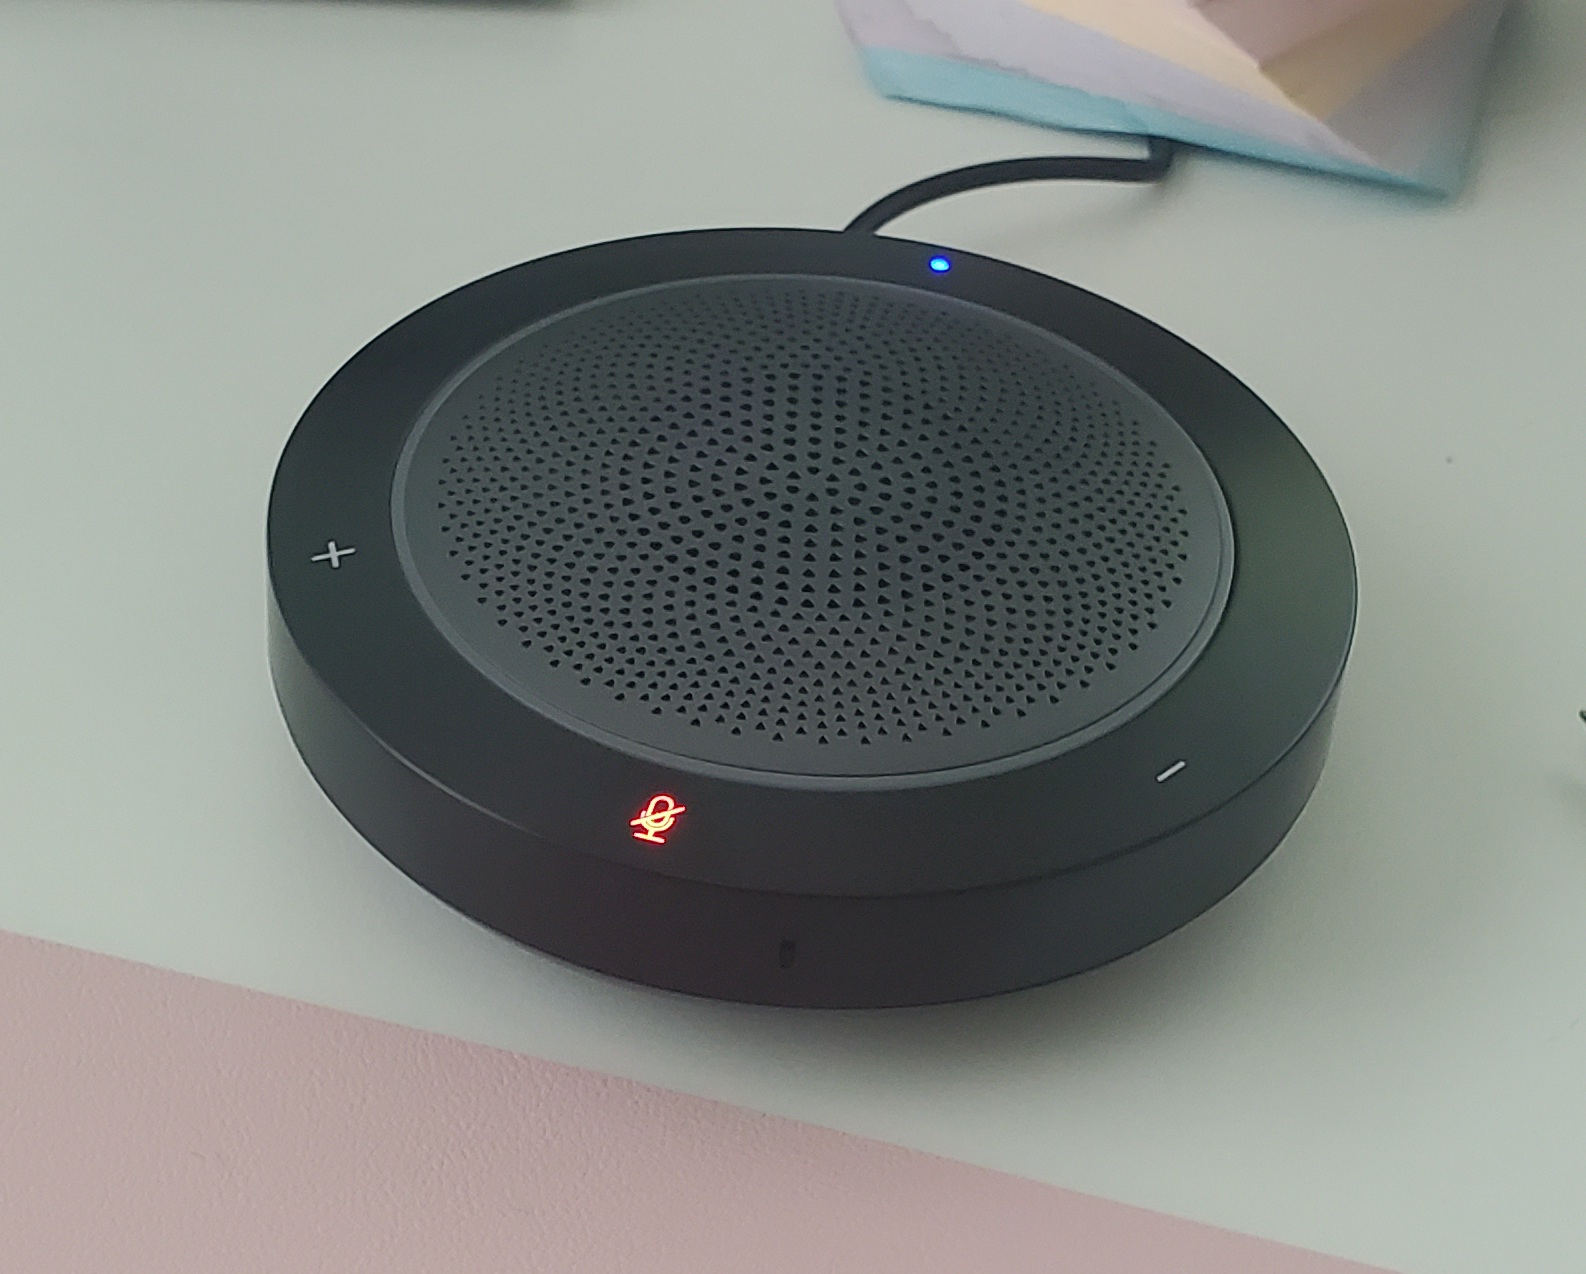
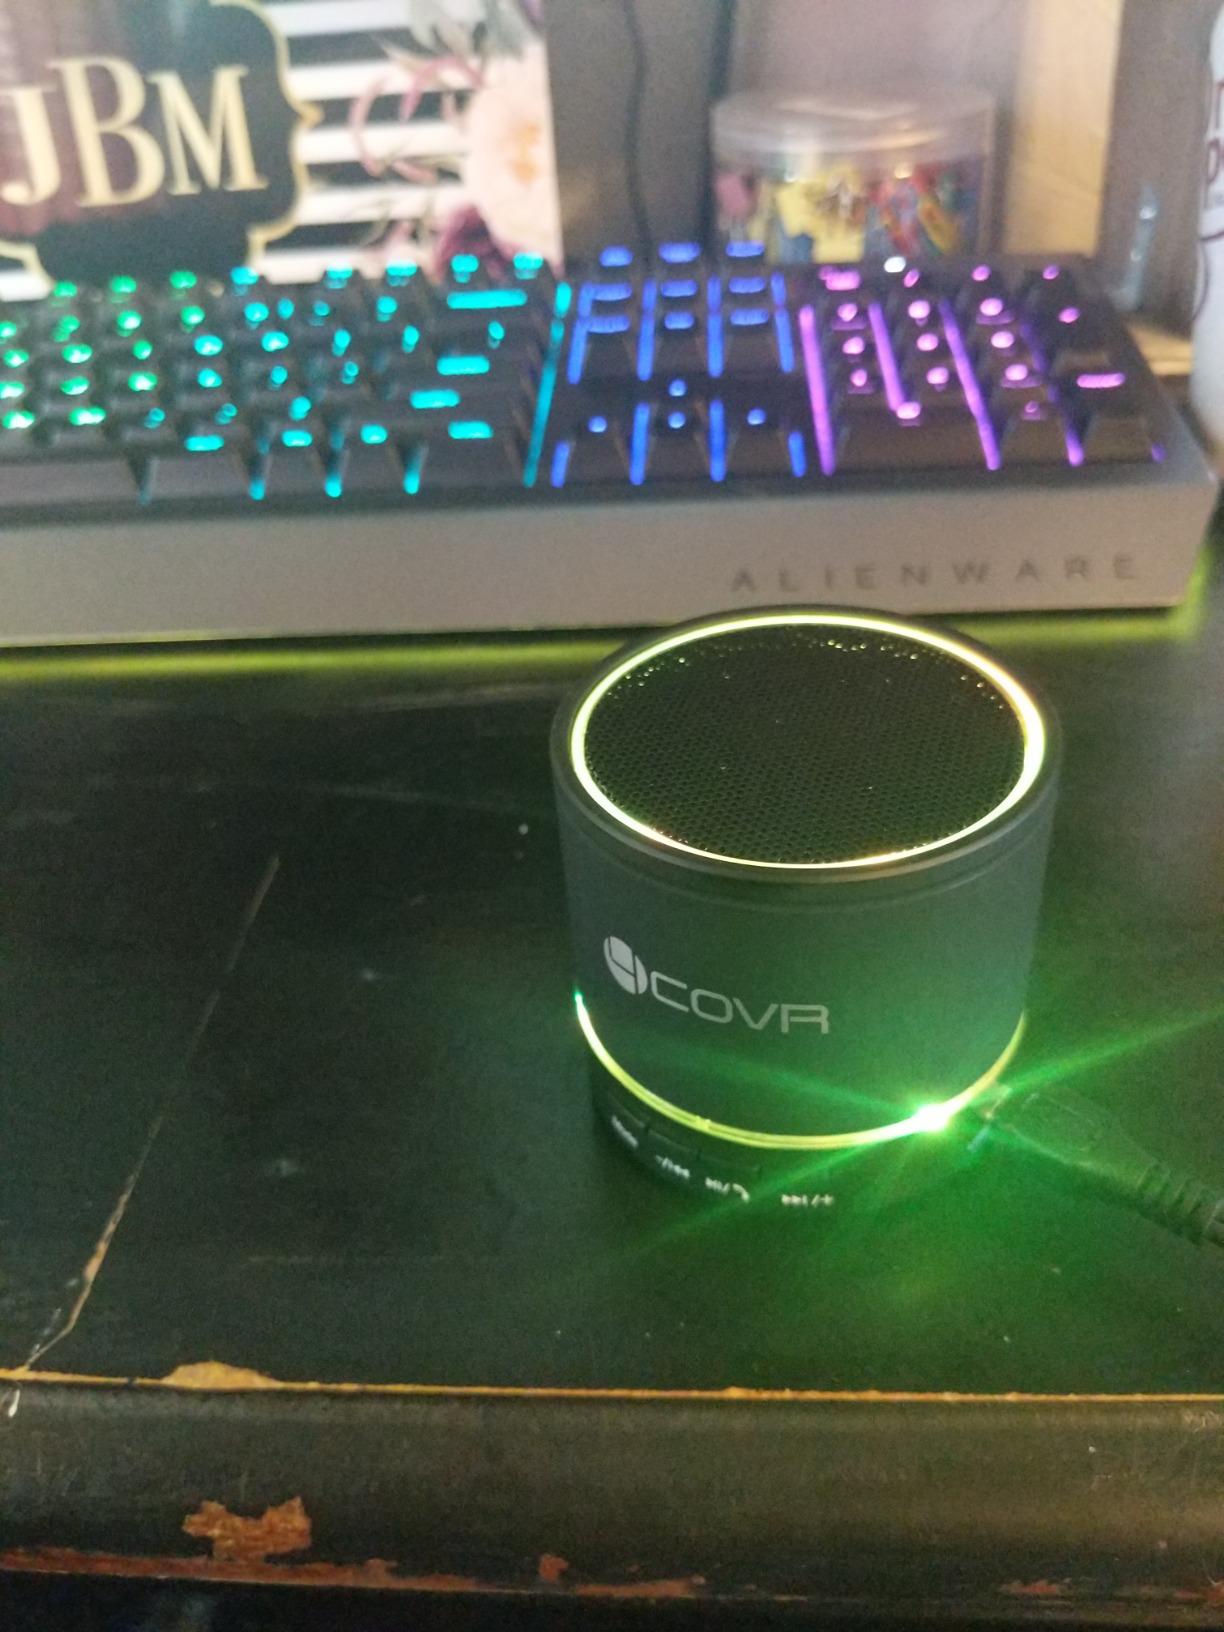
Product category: microphone
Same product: no